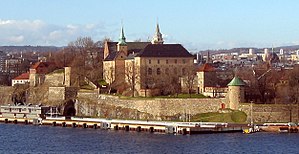
Margrete 1. / Ægteskab og tiden som den norsk-svenske dronningkonsort / Tidlige liv i Norge / Opdraggelse
Akerhus Slot, hvor Margrete tilbragte sine første mange år som dronning af Norge
Margrete I var regent af Danmark og dronningkonsort af Norge og af Sverige i sit ægteskab med Haakon 6. af Norge, men regerede senere kongerigerne i sin egen ret og tituleres i dag som dronning af Danmark, Norge og Sverige, af alle tre kongeriger, dog har der igennem tiden hersket tvetydige opfattelser af hendes specifikke titler.